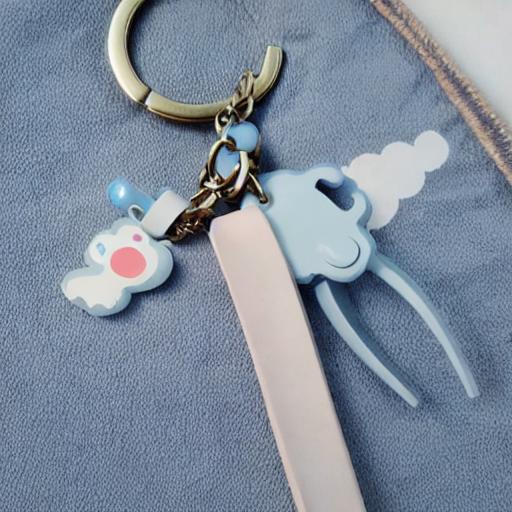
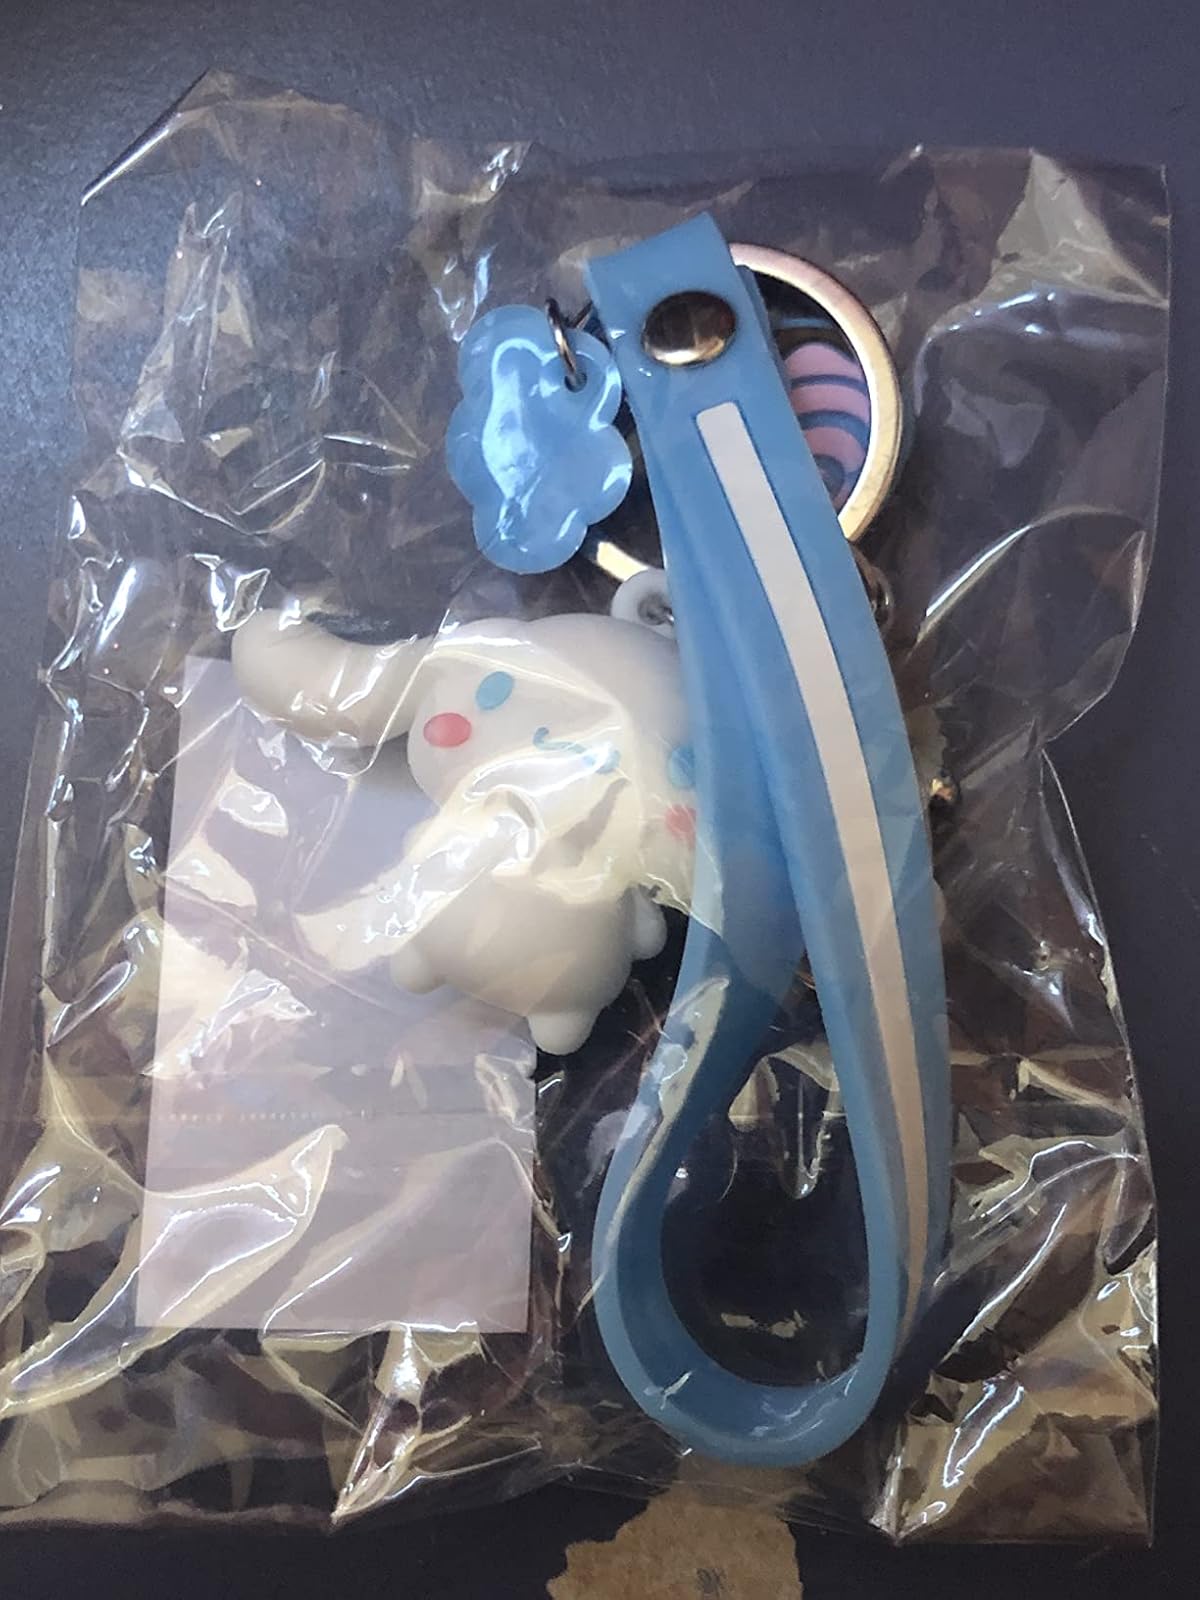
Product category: accessories_keychain
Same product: no